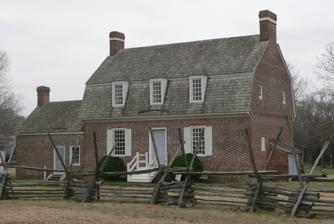
Building: Pemberton Hall (Salisbury, Maryland)
Country: United States of America
Year built: 1741
Historic house in Maryland, United States United States historic place Pemberton Hall U.S. National Register of Historic Places Show map of Maryland Show map of the United States Location Pemberton Rd., Salisbury, Maryland Coordinates 38°20′52″N 75°38′40″W / 38.347728°N 75.644573°W / 38.347728; -75.644573 Area 560 acres (230 ha) Built 1741 ( 1741 ) NRHP reference No. 71000379 Added to NRHP February 18, 1971 Pemberton Hall is a historic home located at Pemberton Park in Salisbury , Wicomico County , Maryland , United States .  It is a 1 + 1 ⁄ 2 -story, three- bay , Flemish bond brick house with a gambrel roof. The construction date of "1741" is scratched in a brick above the side door. Pemberton Hall was built by Col. Isaac Handy (d. 1762). During the American Civil War , the Hall was the home of Allison Parsons, a Southern sympathizer. Despite the Federal troops encamped in Salisbury, Parsons insisted on firing a cannon upon the receipt of news of each Confederate victory.  After Parsons ignored orders to cease the firings, U.S. Army soldiers raided Pemberton Hall intent on silencing the cannon. Their efforts were thwarted by Parsons, who had buried the cannon before their arrival. "In addition to the cannon firing which provoked the raid, Parsons used Pemberton Hall as a rendezvous for Eastern Shore Confederate sympathizers.". In 1868, the Governor of Maryland , Elihu E. Jackson (1837–1907), purchased Pemberton Hall with James Cannon at a trustee's sale. Seth Taylor owned Pemberton Hall from 1931 to 1963, at which time the Pemberton Hall Foundation took it over and restored the house. It was listed on the National Register of Historic Places in 1971. References